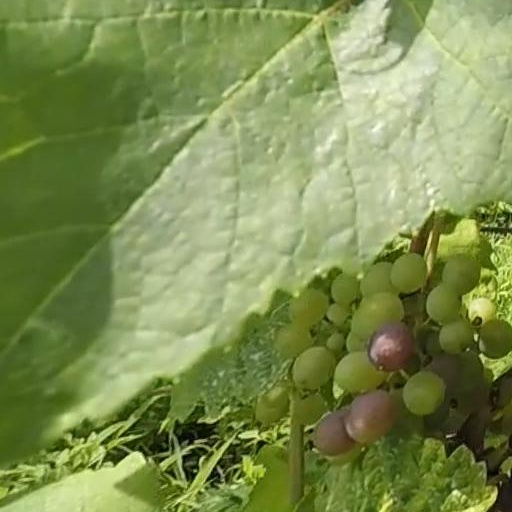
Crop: grape